Alan Marangoni

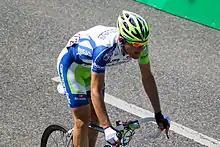
Marangoni at the 2011 Tour de Romandie

Alan Marangoni (born 16 July 1984) is an Italian former professional road racing cyclist, who rode professionally between 2009 and 2018 for the , , and teams.